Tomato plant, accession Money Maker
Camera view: tilt-top (135 deg); turntable rotation: 300 degrees
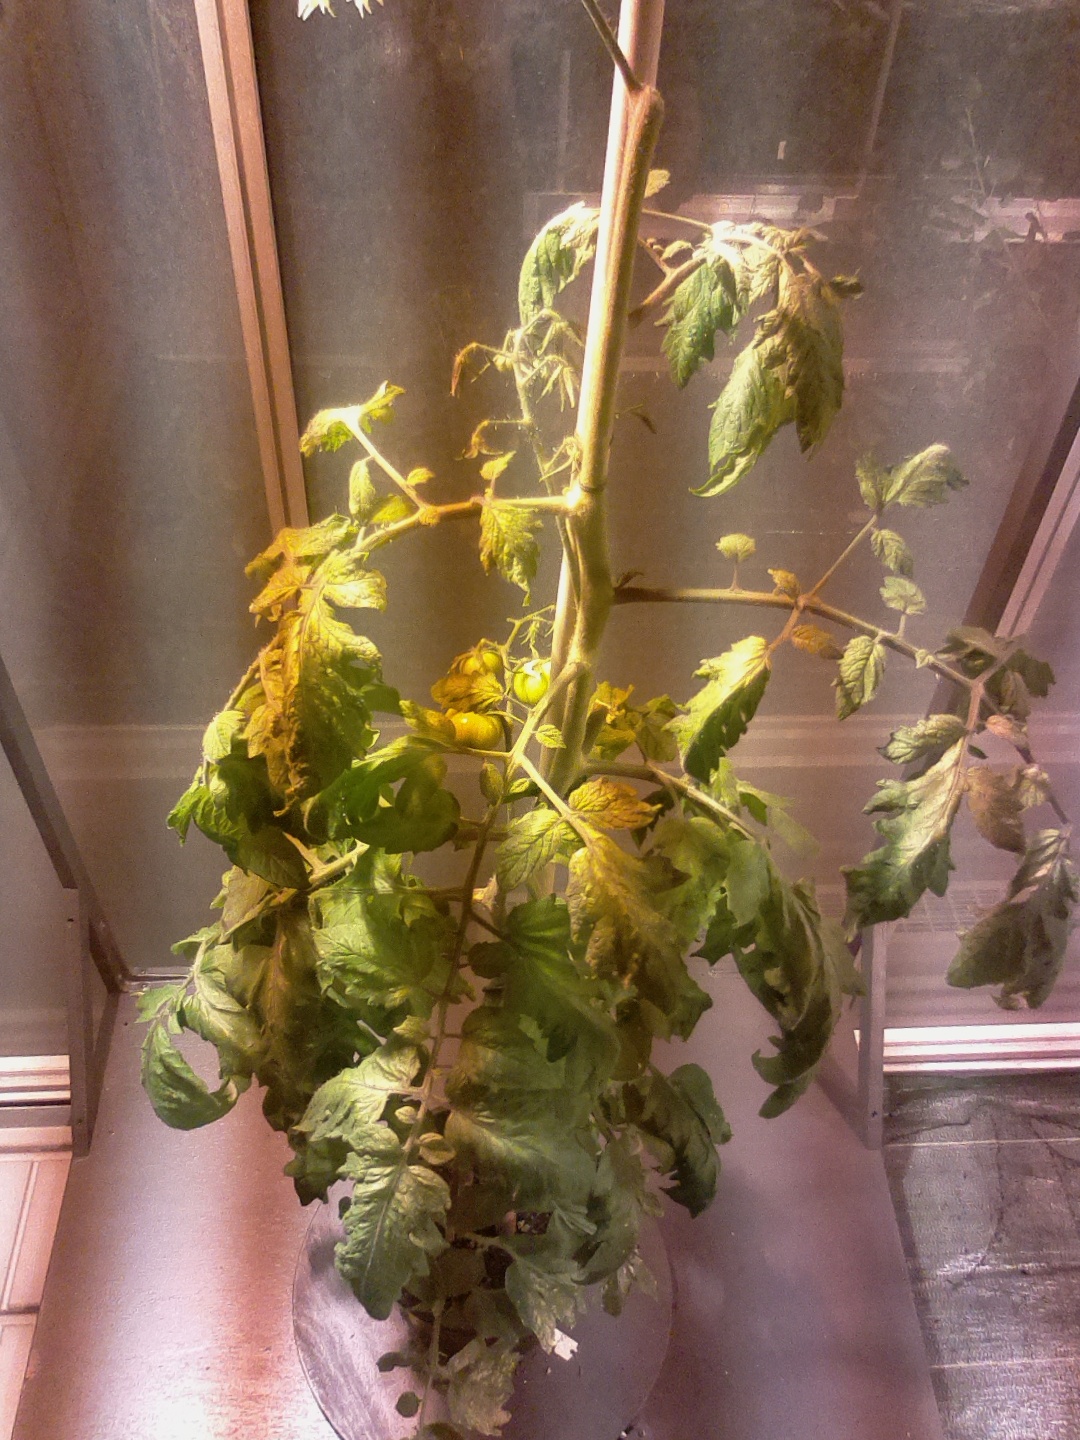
BBCH growth stage 73: 30%-40% of final fruit size